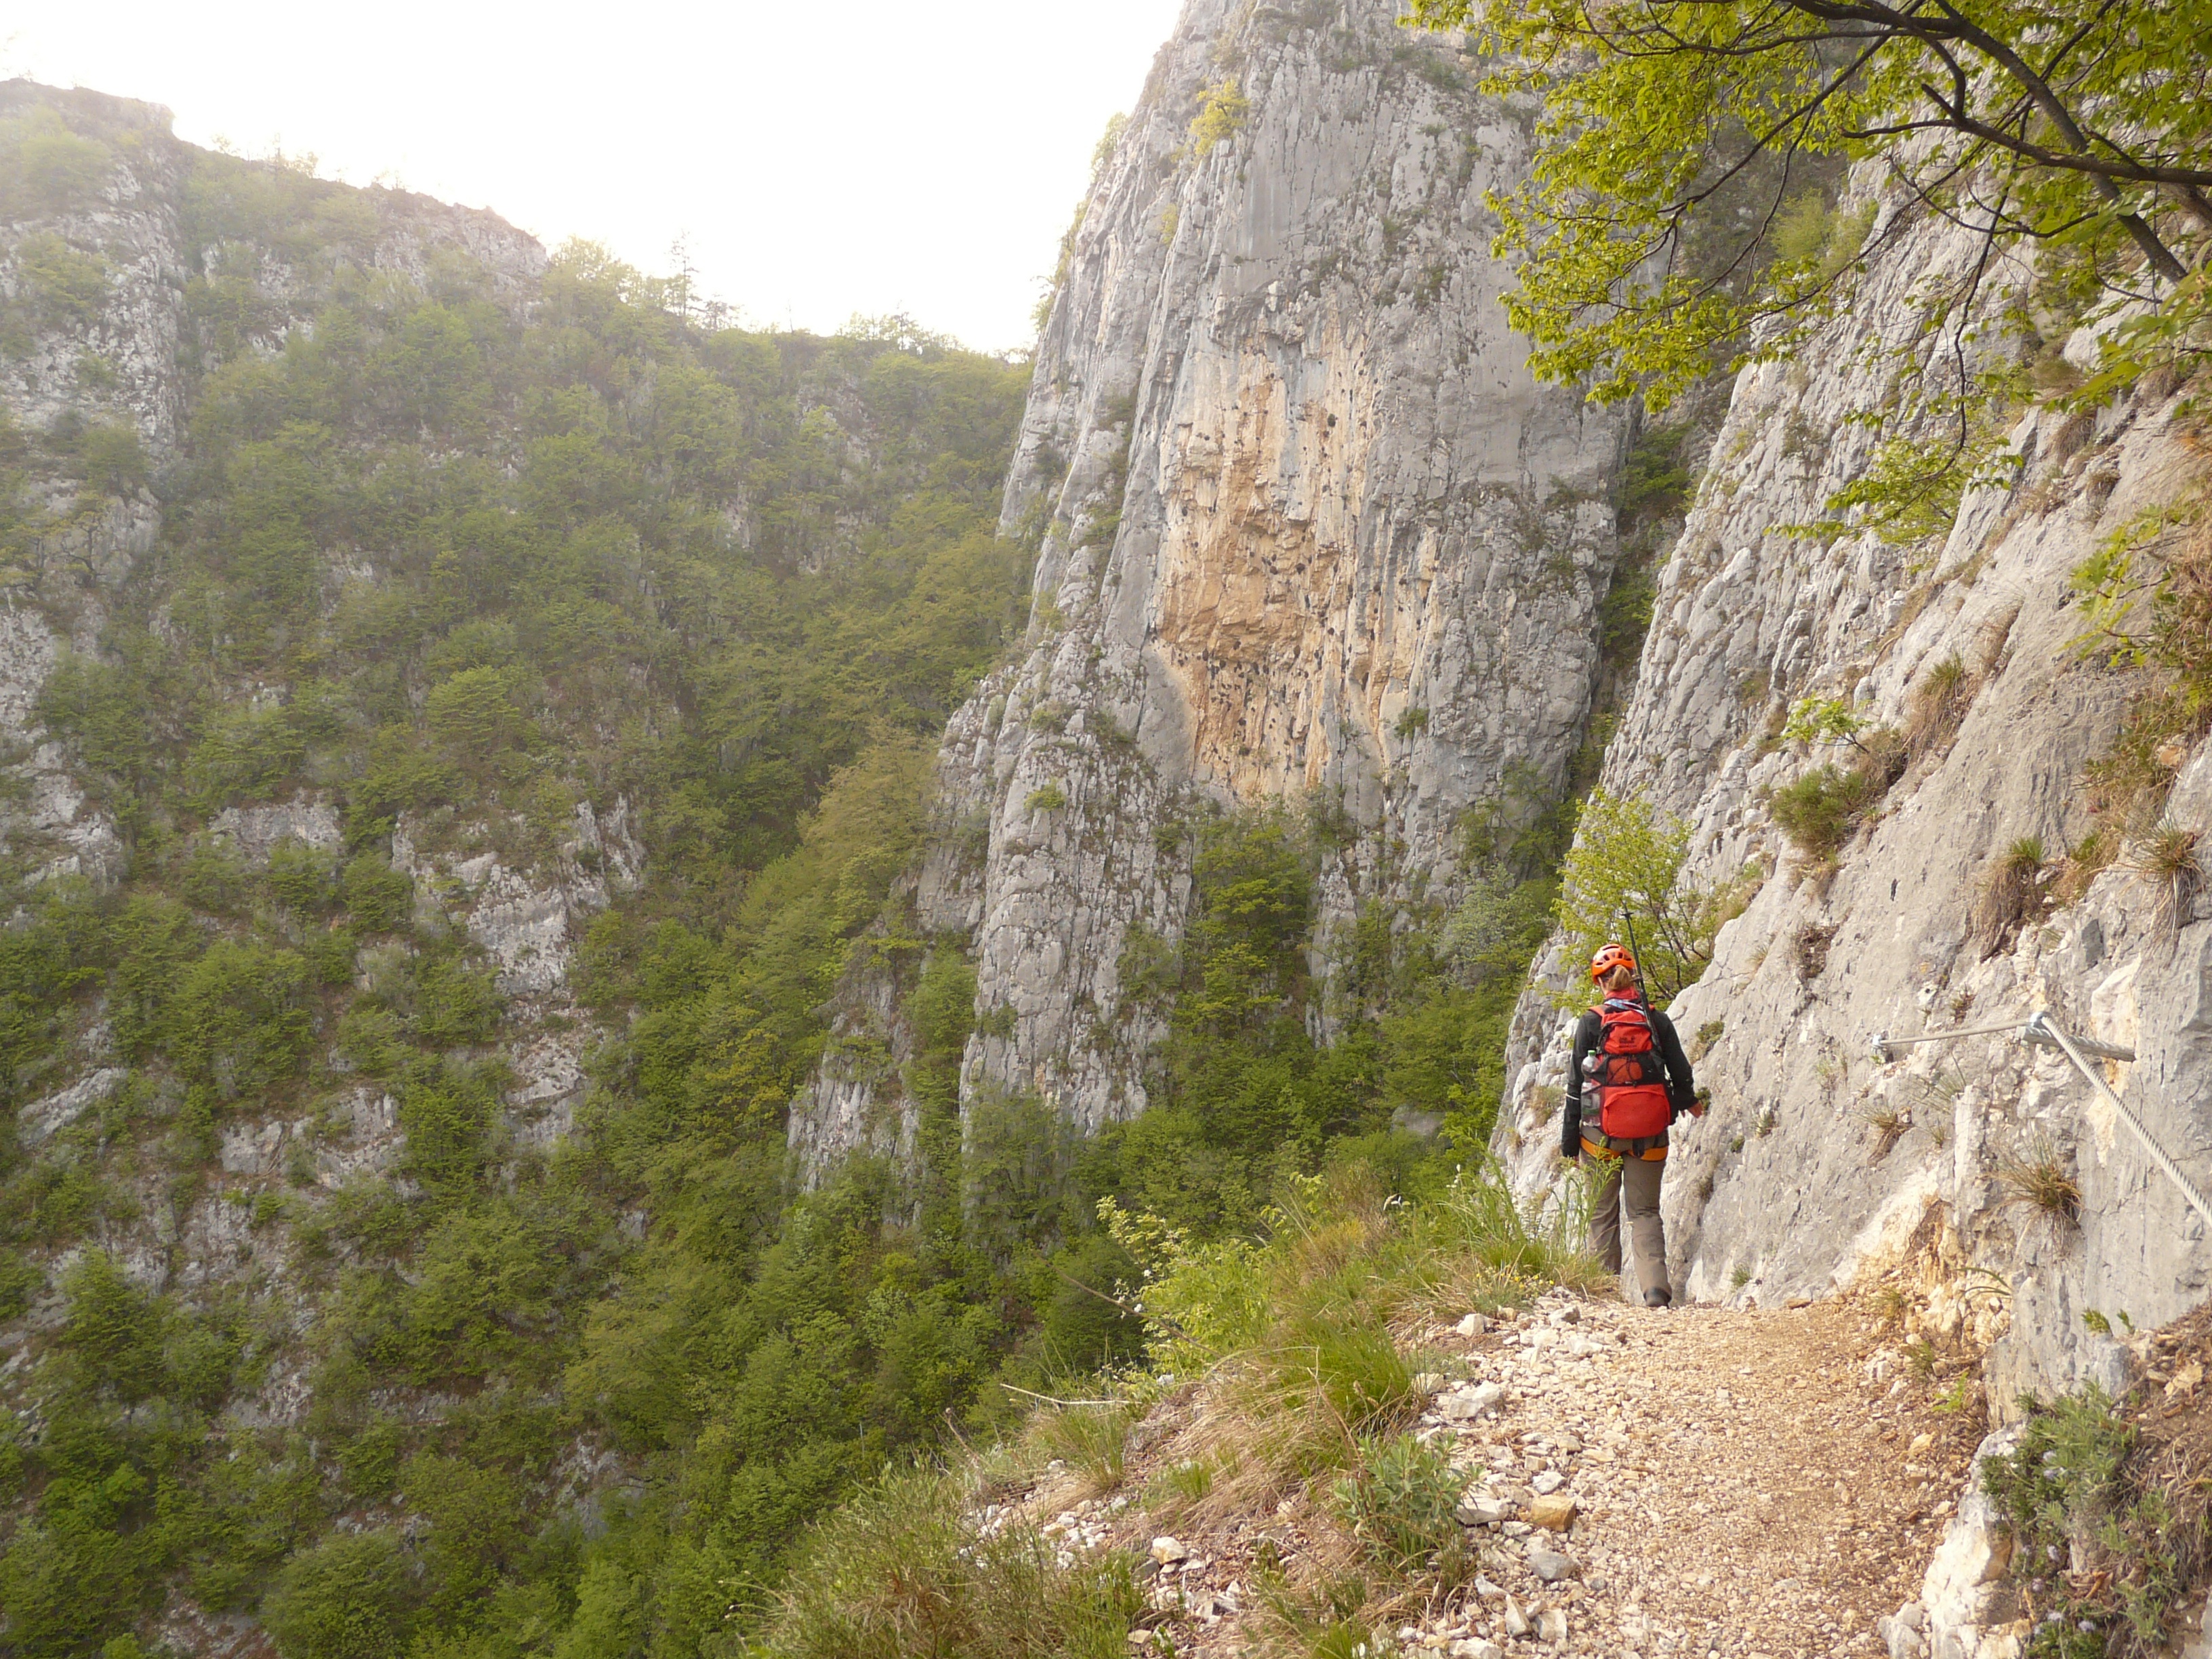
rock, walking, mountain, hiking, trail, adventure, valley, mountain range, narrow, recreation, cliff, hike, alpine, climbing, climber, steep, canyon, extreme sport, terrain, security, ridge, climb, exposed, garda, mountaineering, geology, sports, mountaineer, ravine, ladders, perpendicular, bergtour, rock edge, wire rope, rope up, rock crash, climbing route, climbing platform system, via ferrata, rock ribbon, sentiero attrezzato foletti, sentiero attrezzato mario foletti, klettersteig lerin, outdoor recreation, geological phenomenon